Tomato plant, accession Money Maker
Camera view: tilt-top (135 deg); turntable rotation: 60 degrees
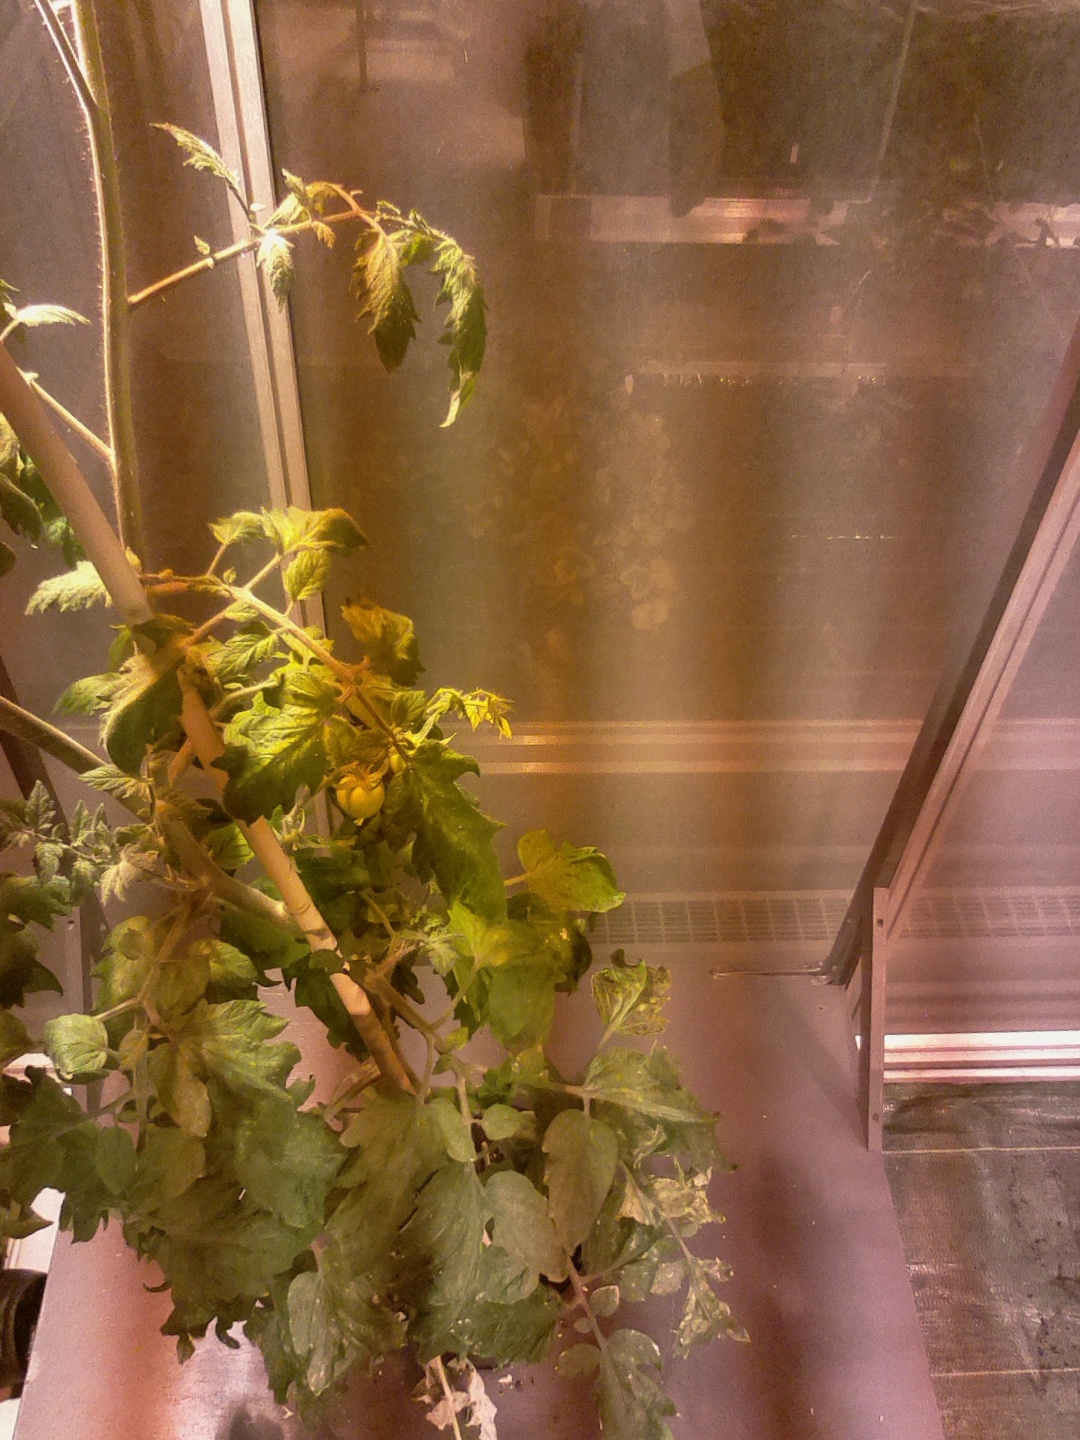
BBCH growth stage 71: 10%-20% of final fruit size